Iknife

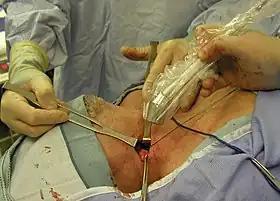
Lymph node excision

During the summer of 2009, rapid evaporative ionization mass spectrometry (REIMS) was described. This is the second generation method. Primarily, lipid components of tissues provide the information, but different metabolite molecules and certain proteins also allow detection. The most important advantage of the specificity of mass spectrometry data is at the histological level, providing the opportunity to identify biological tissue based on chemical composition. The REIMS method is unique, in that, while the above-described mass spectrometry techniques specific to the particular method developed ion sources should be used, but it is difficult in the case of ion source devices used in surgical practice. With the operation of a variety of tissue-cutting tools, such as a diathermy knife, a surgical laser, or an ultrasonic tissue atomizer, an aerosol is formed having a composition characteristic of the tissue cut, which also contains ionized cell constructs.